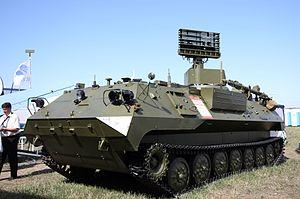
Le MT-LBu est un véhicule de transport de troupes russe, dérivé du MT-LB.